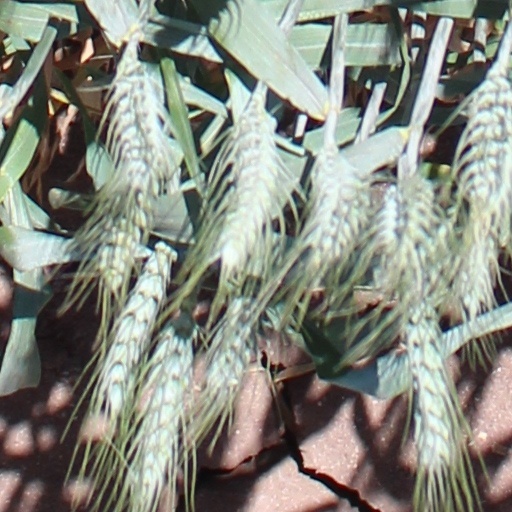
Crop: wheat